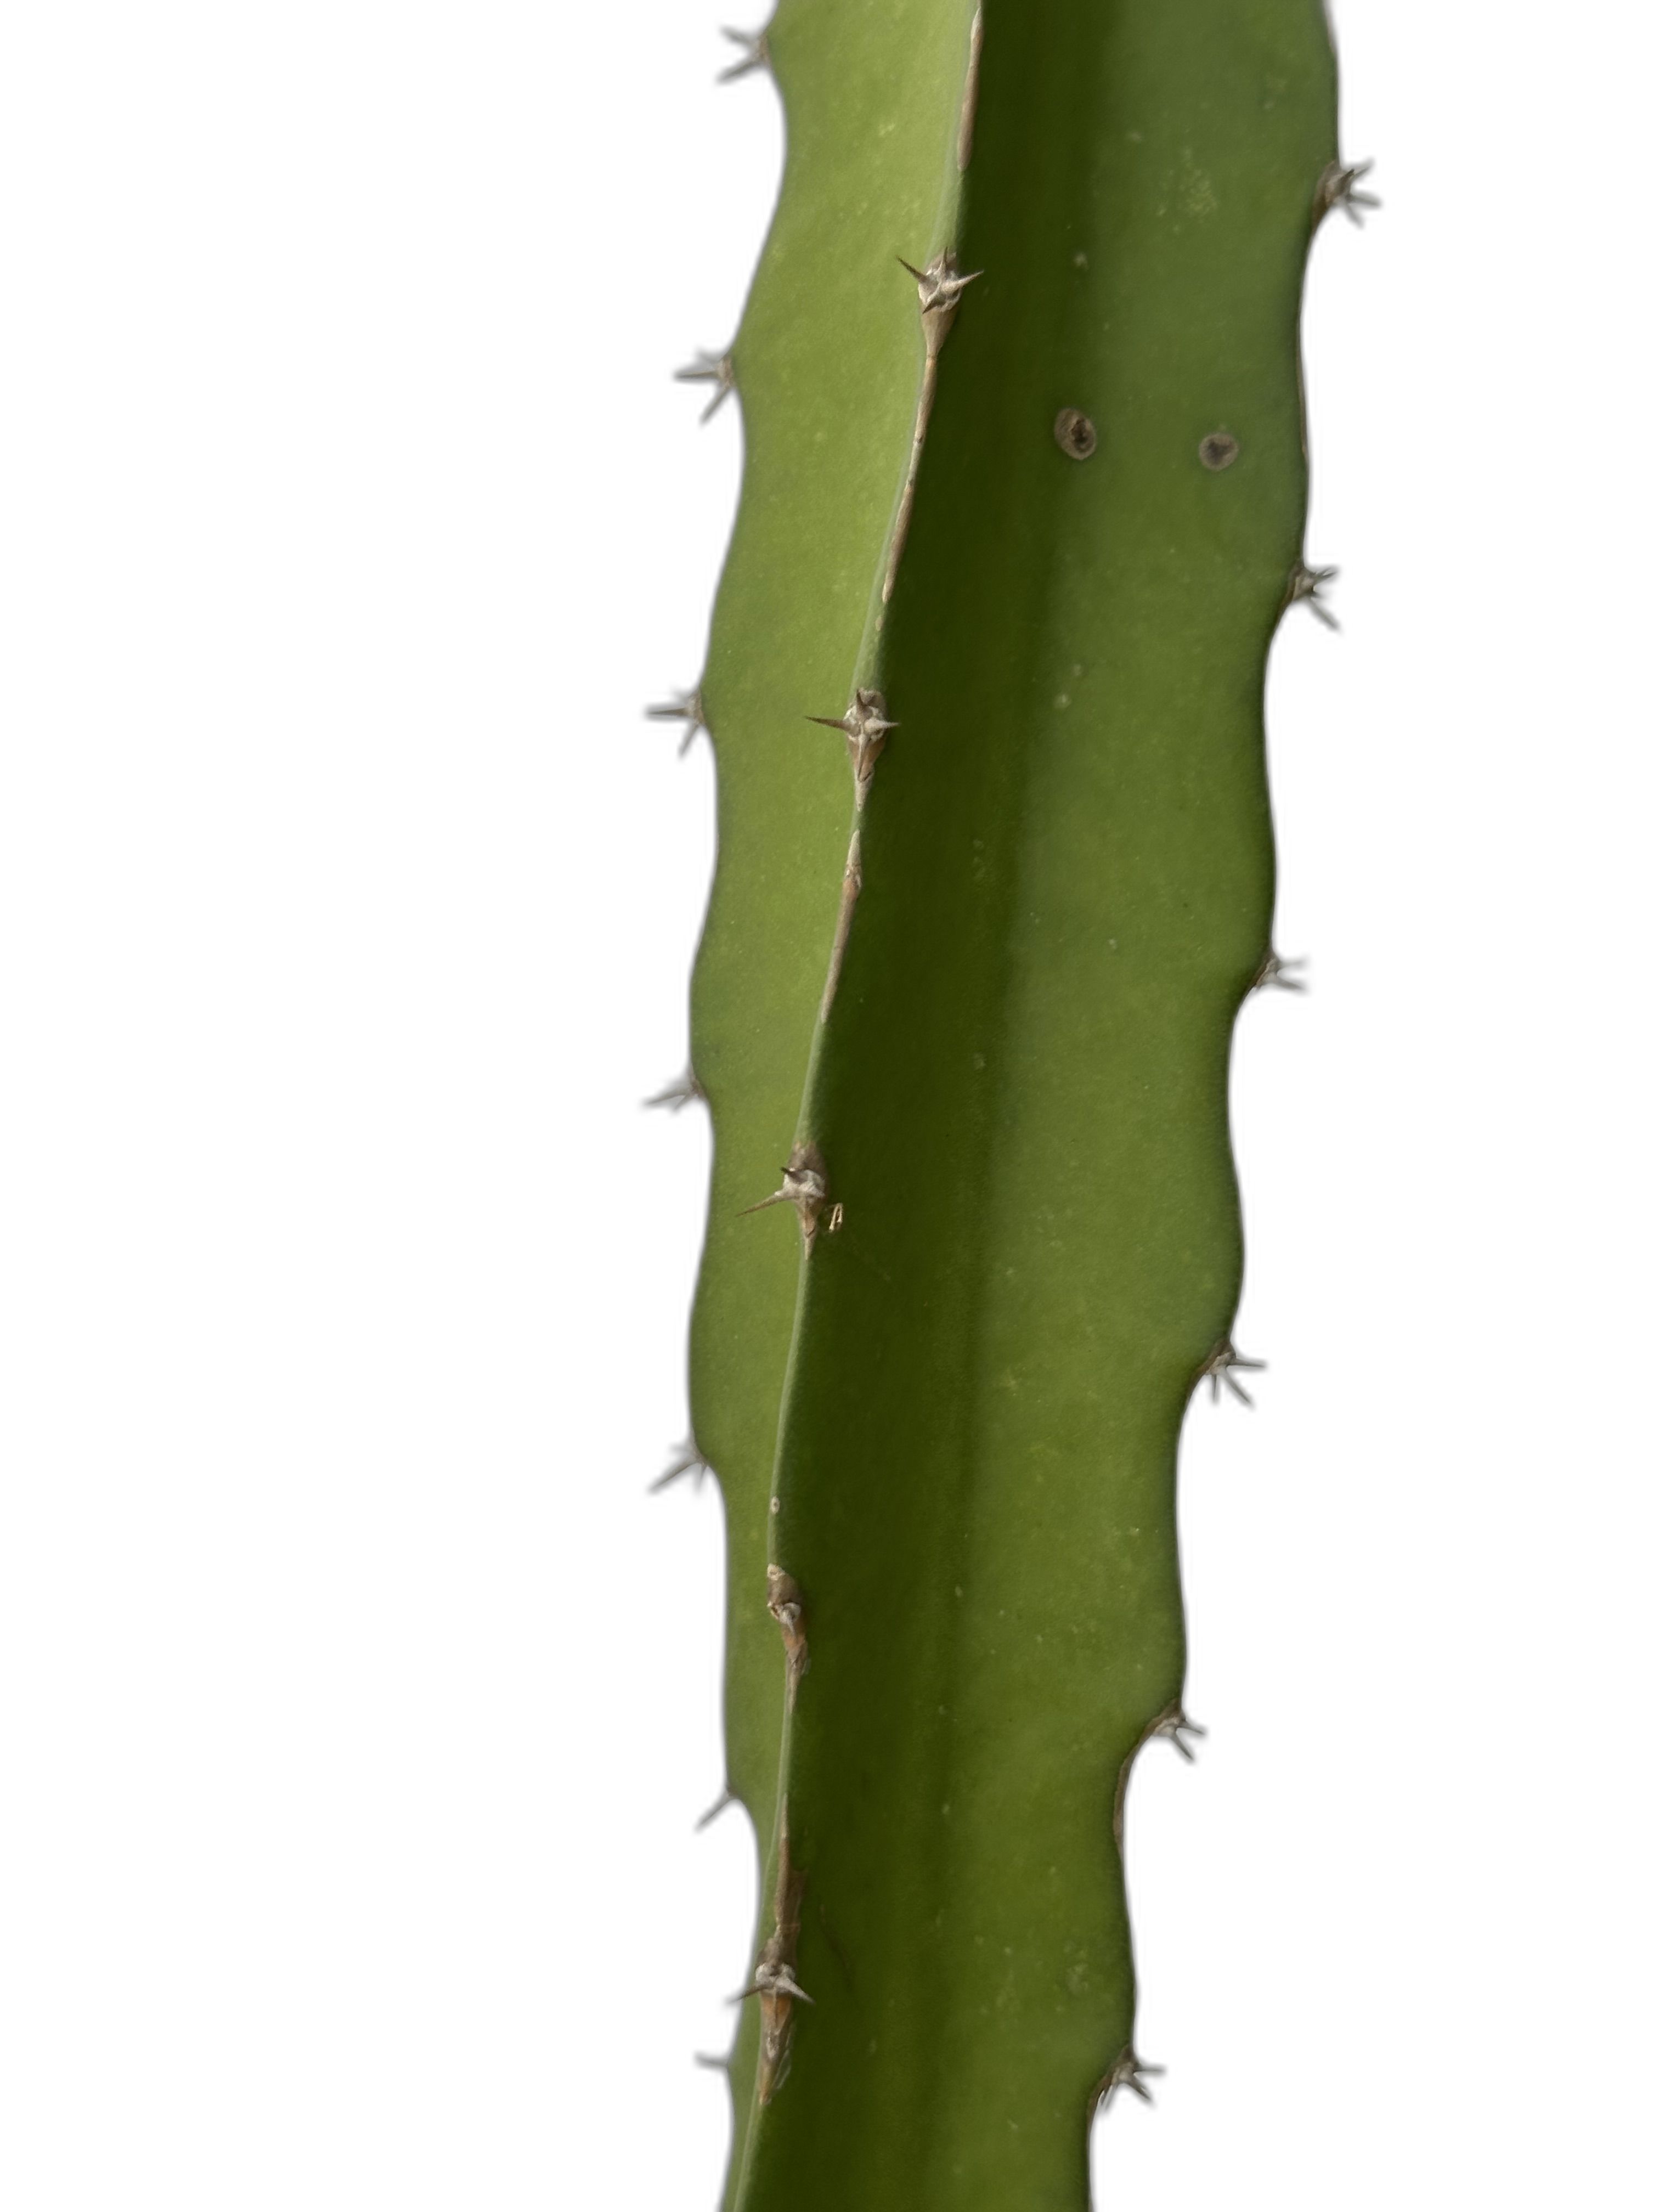
Label: Good leaf